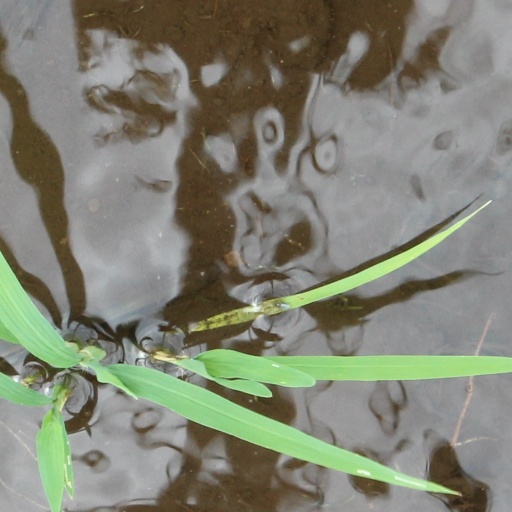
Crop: rice